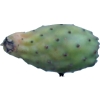
Label: cactus_fruit_green